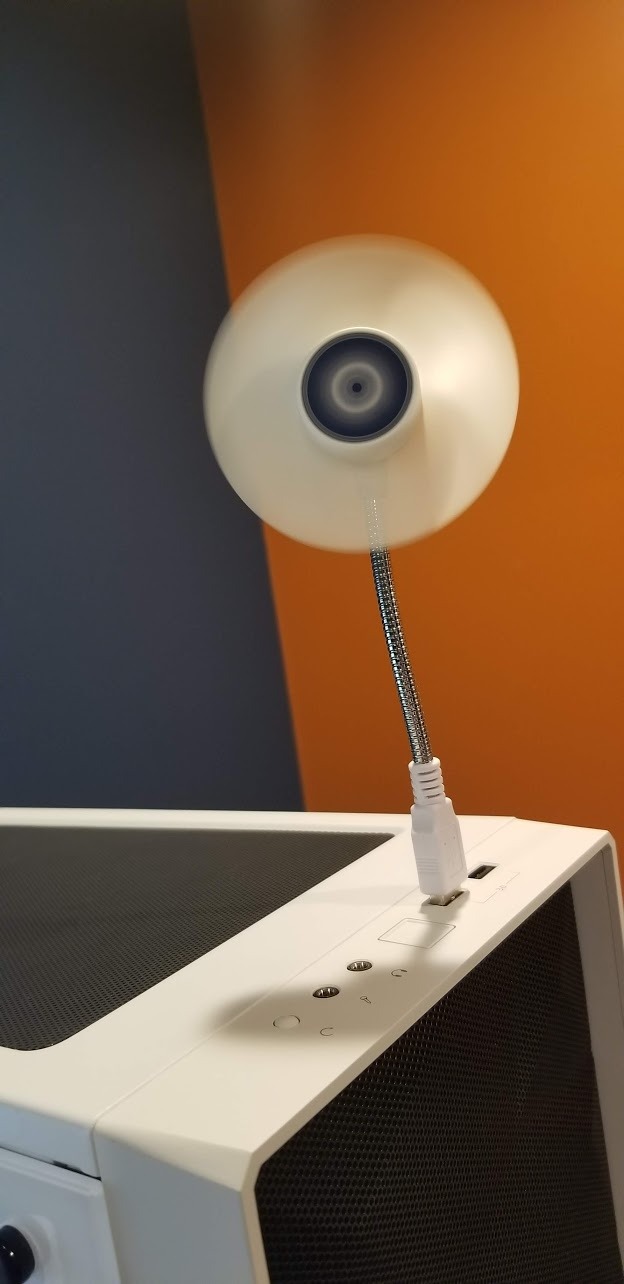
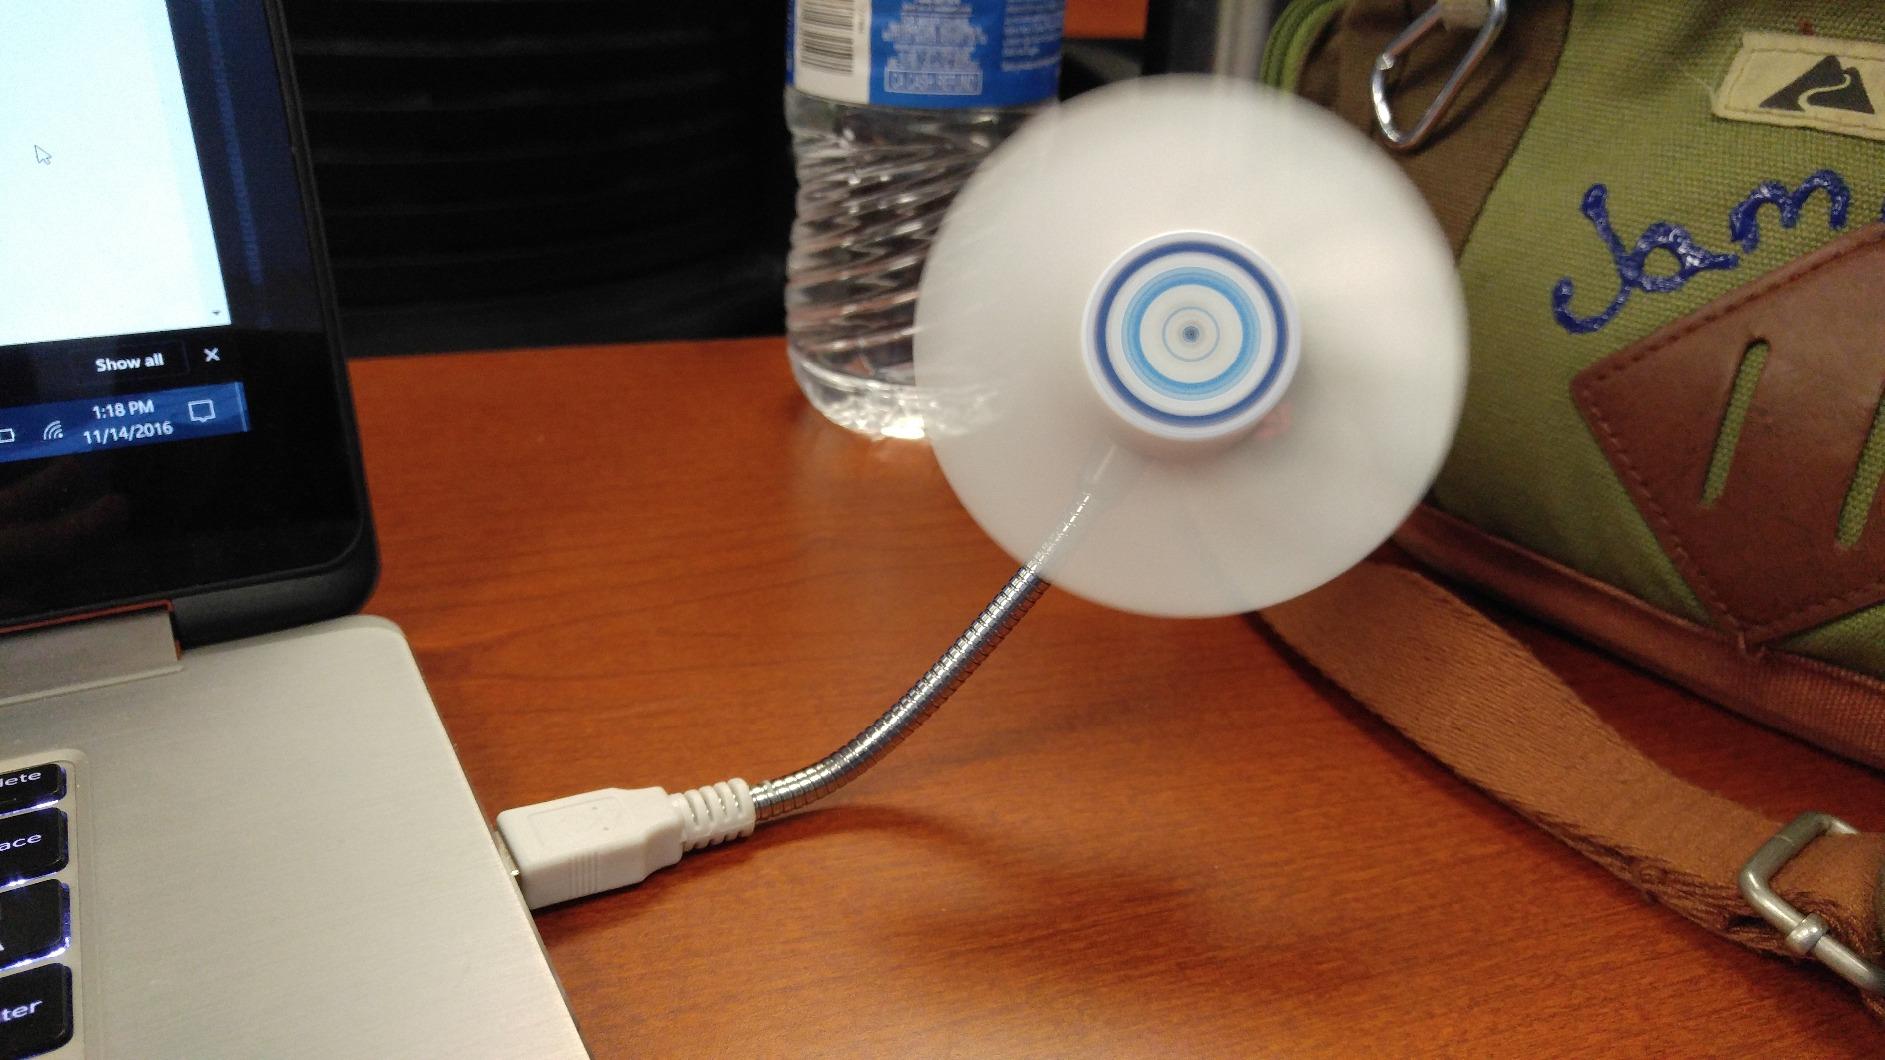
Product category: fan
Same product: yes